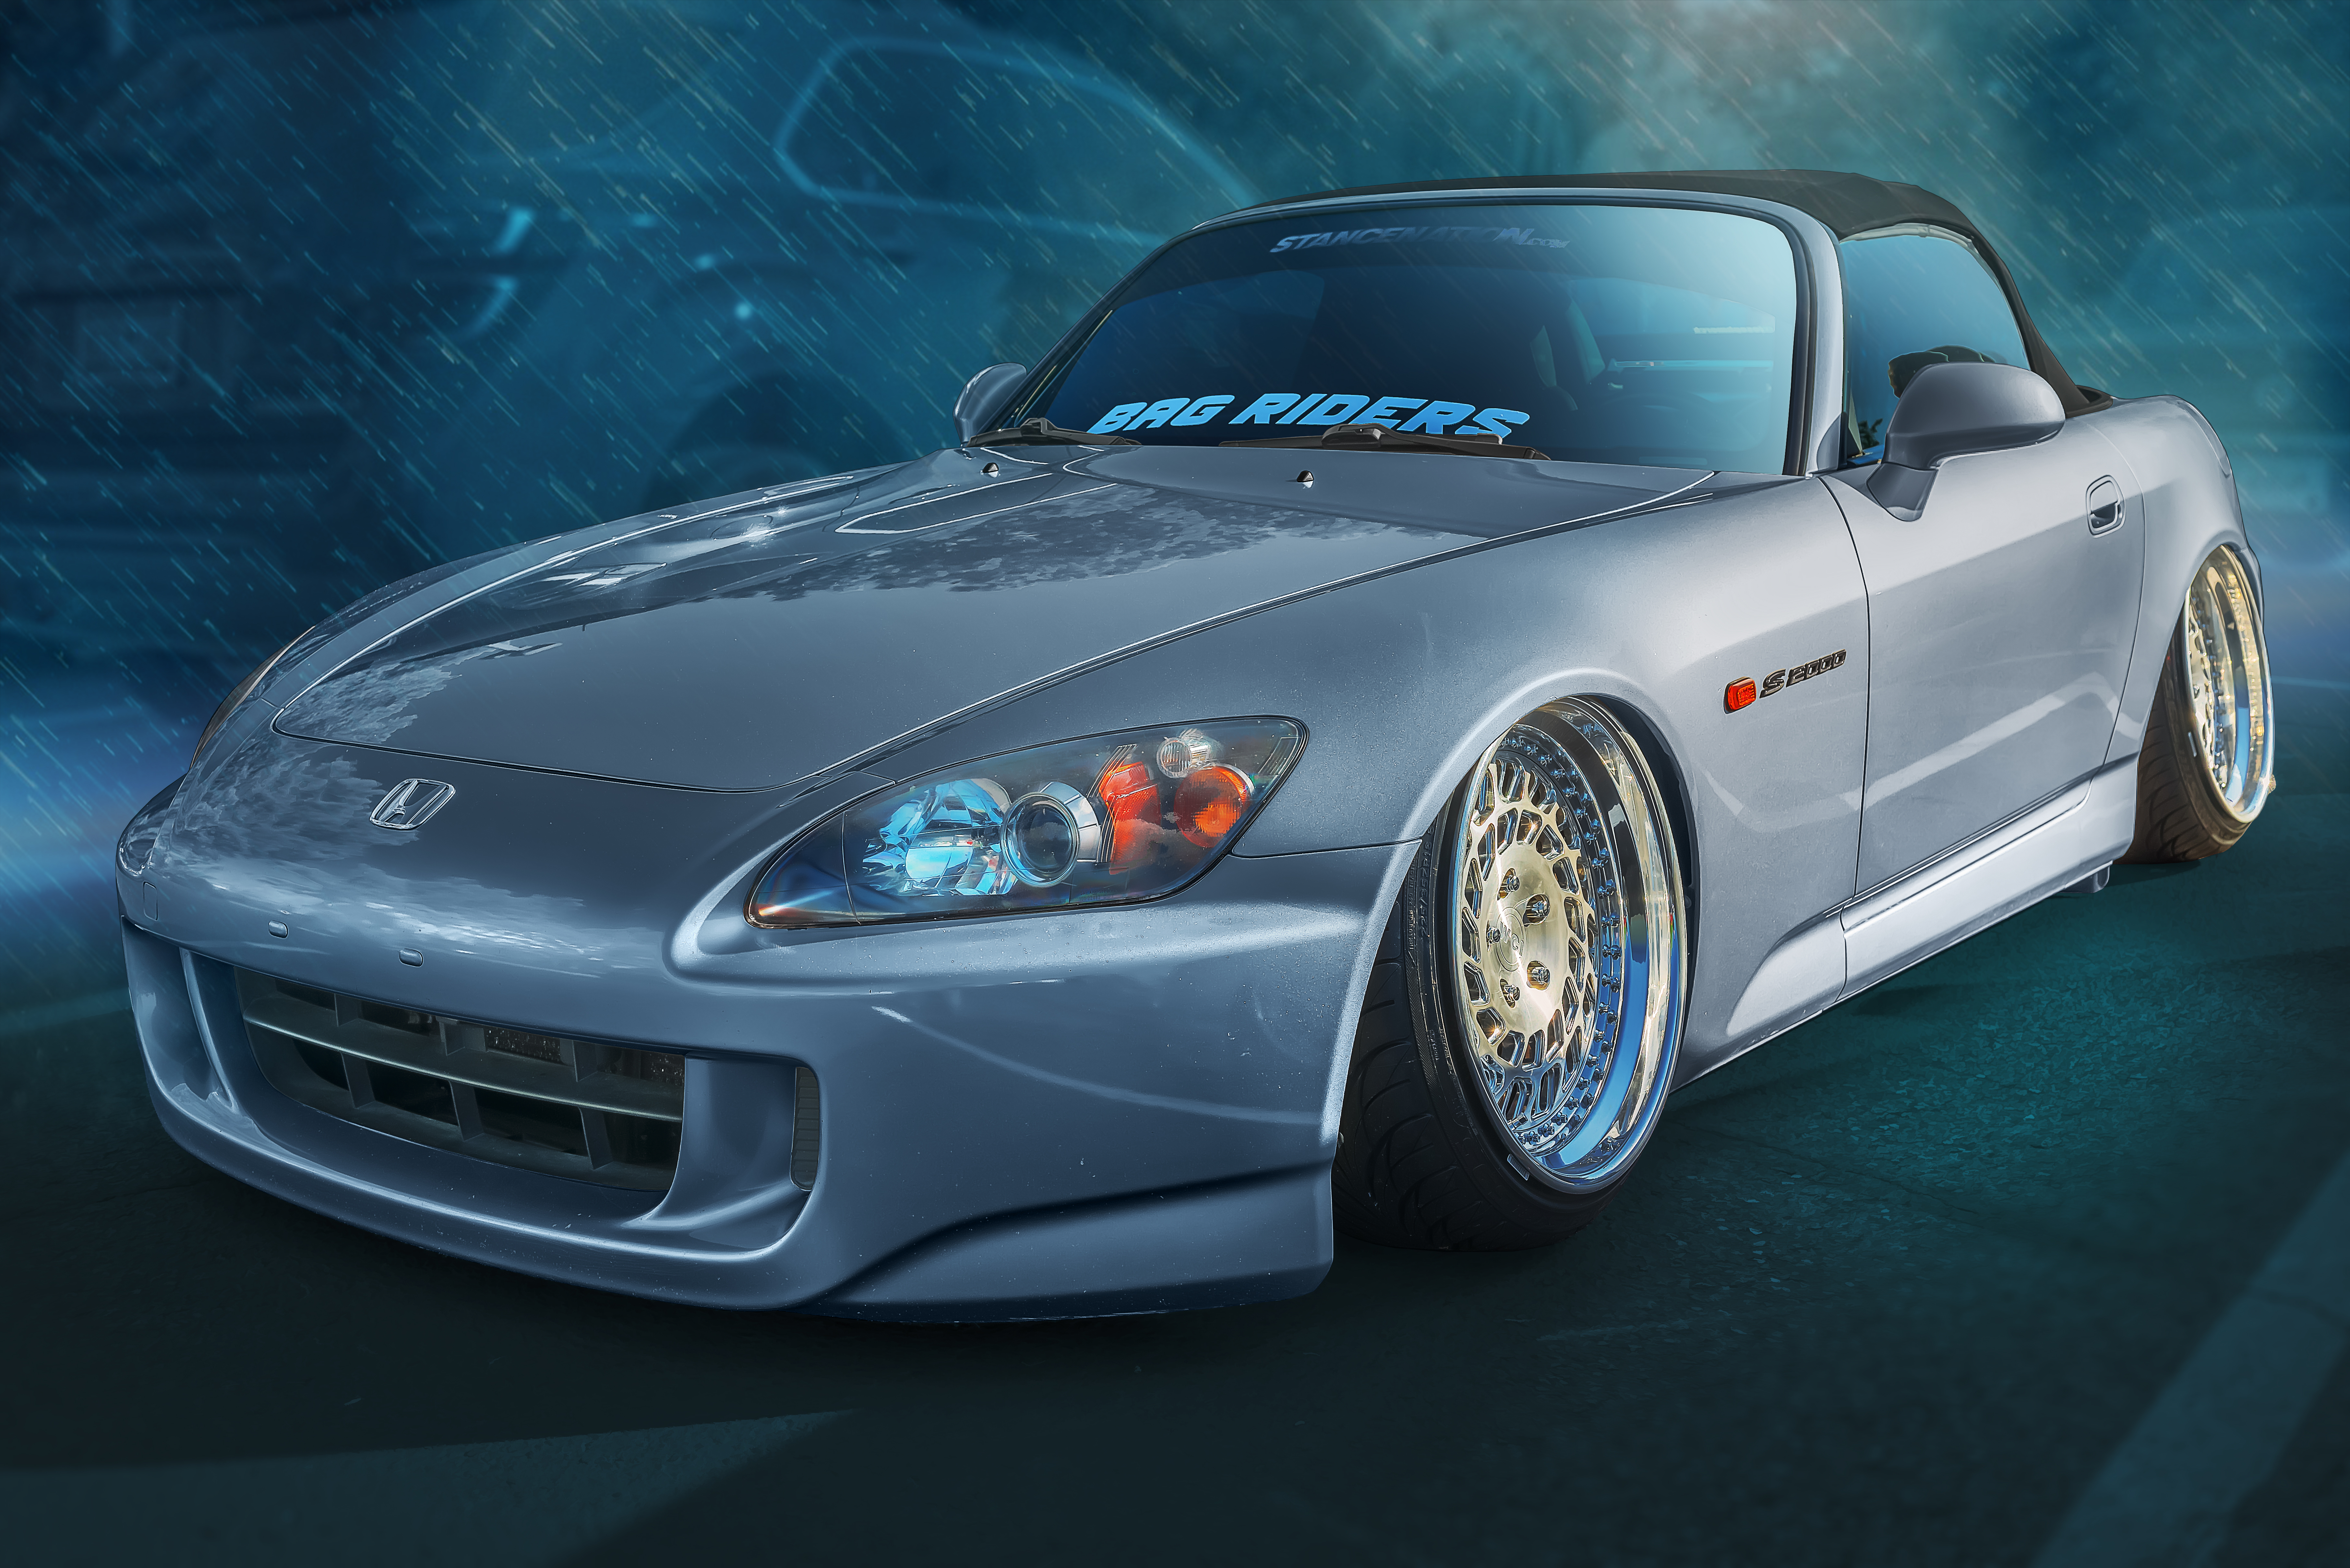
honda, s2000, car, land vehicle, sports car, vehicle, motor vehicle, honda s2000, automotive design, automotive wheel system, wheel, automotive exterior, performance car, rim, personal luxury car, coupe, bumper, compact car, convertible, luxury vehicle, hardtop, hood